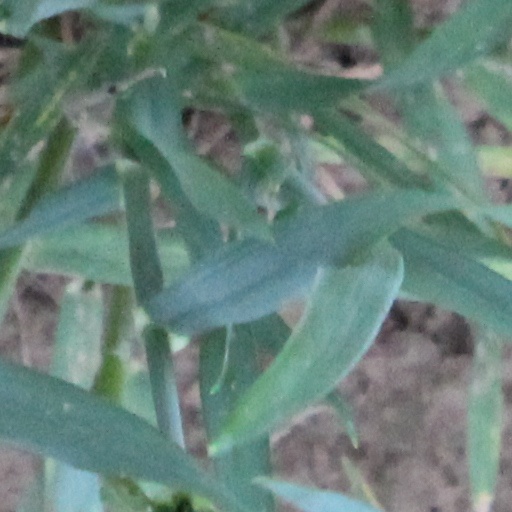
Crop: wheat